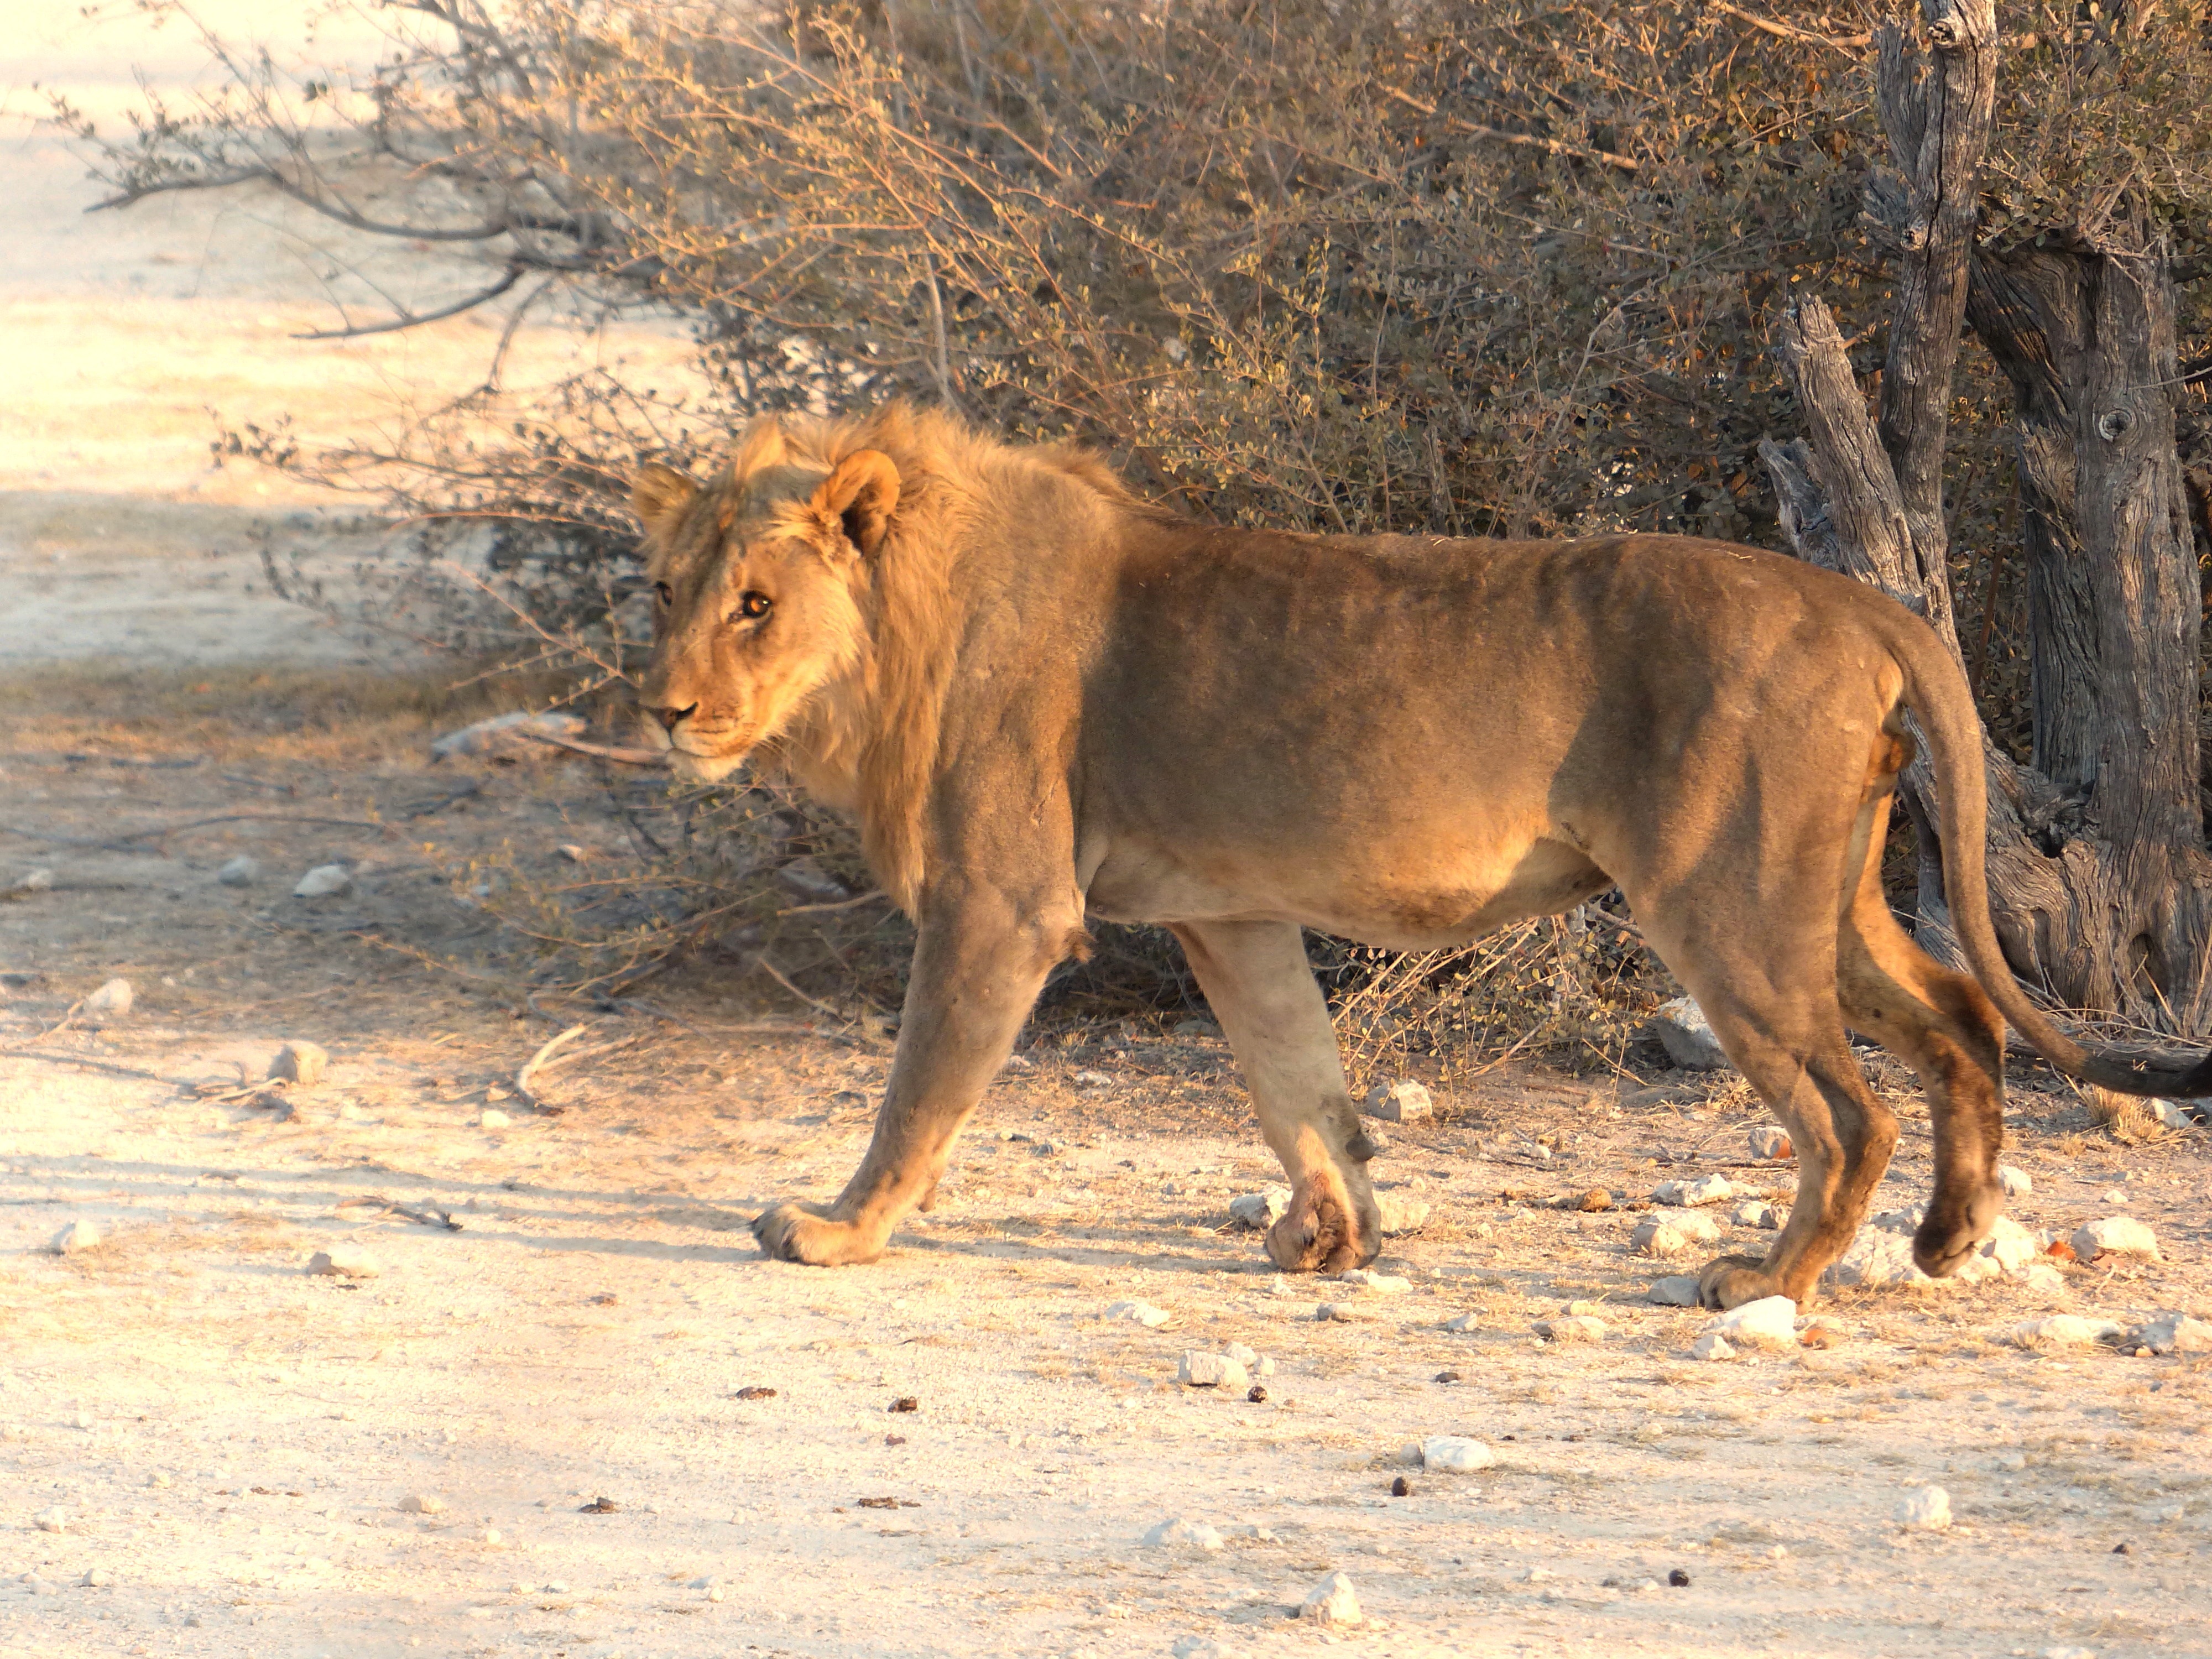
animal, wildlife, cat, mammal, mane, predator, fauna, savanna, lion, big cat, tiger, vertebrate, safari, big cats, cat like mammal, etosha national park